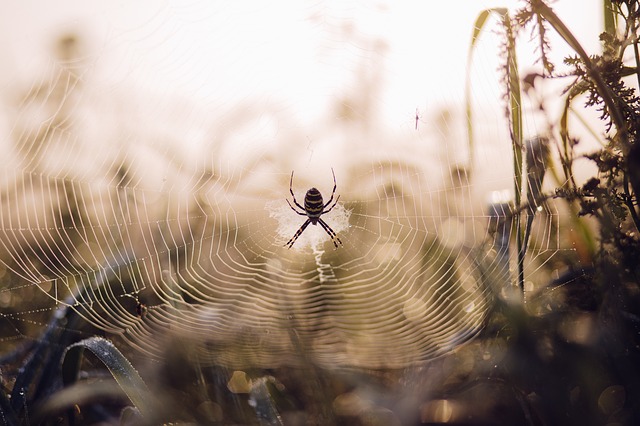
Label: ragno